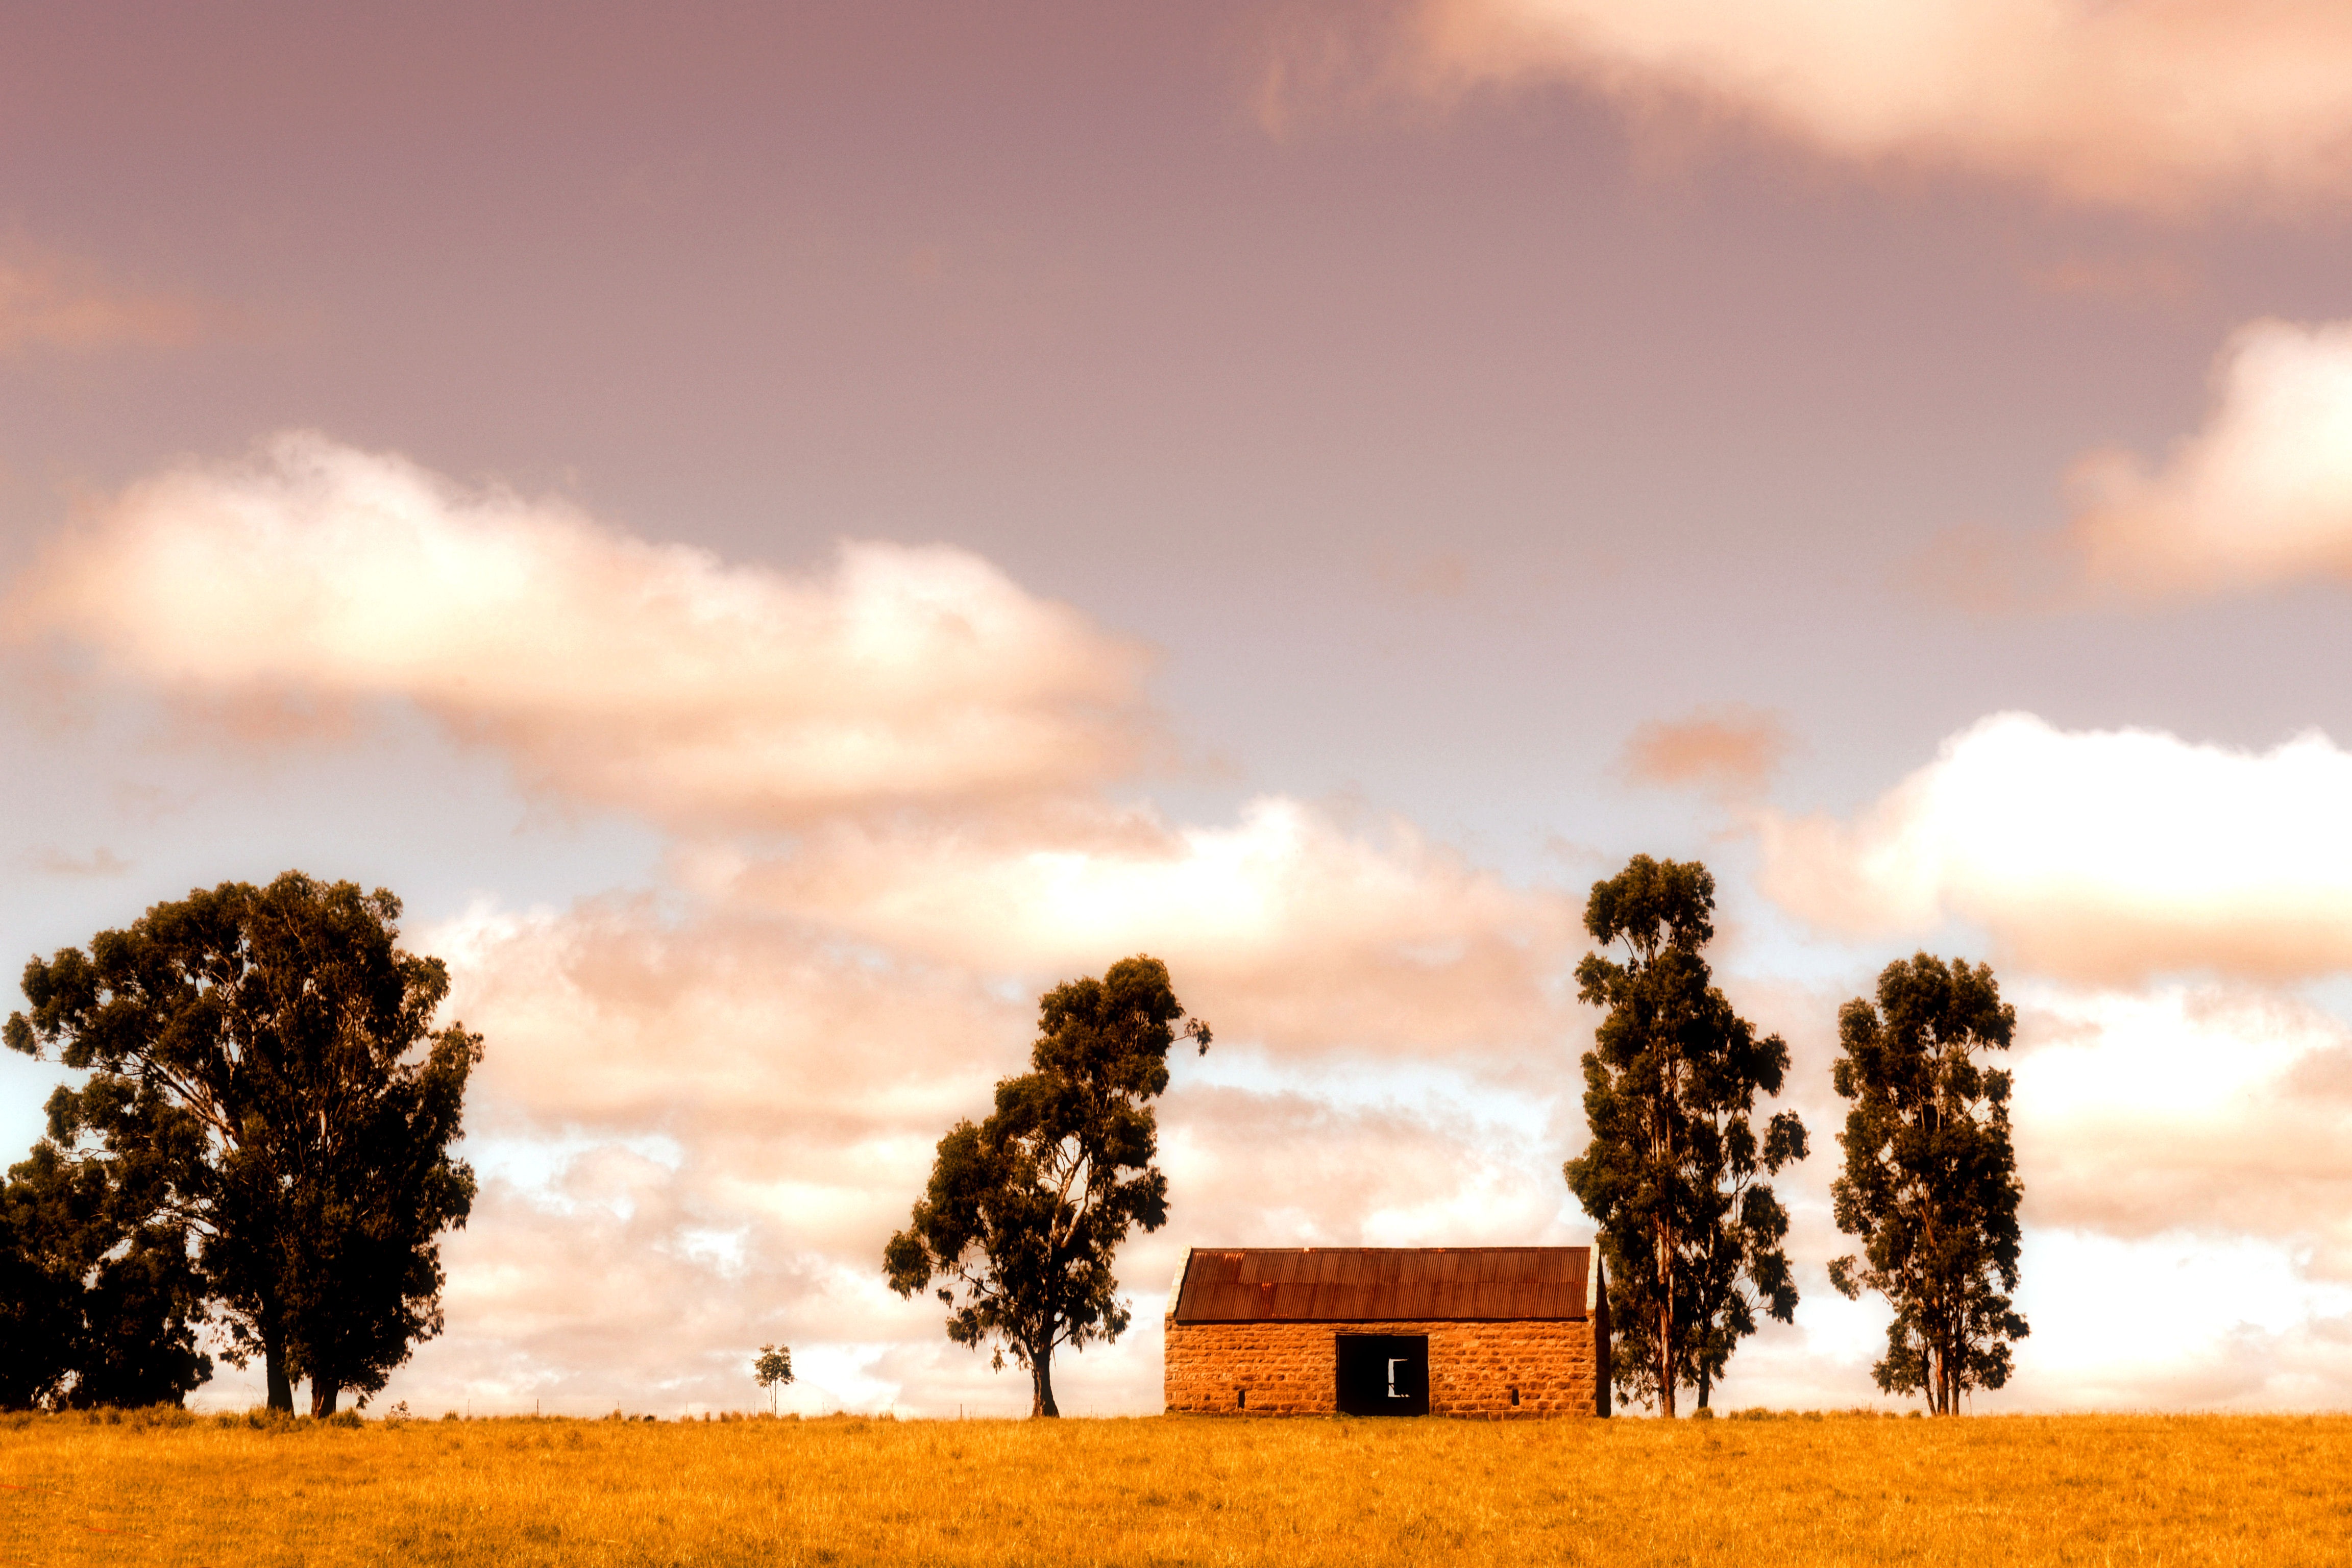
landscape, tree, nature, horizon, cloud, sky, sun, sunrise, sunset, field, prairie, countryside, house, sunlight, morning, dawn, dusk, evening, farming, autumn, agriculture, savanna, plain, dry grass, trees, rural area, grass family